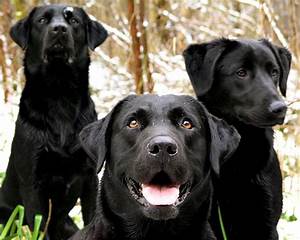
Label: cane